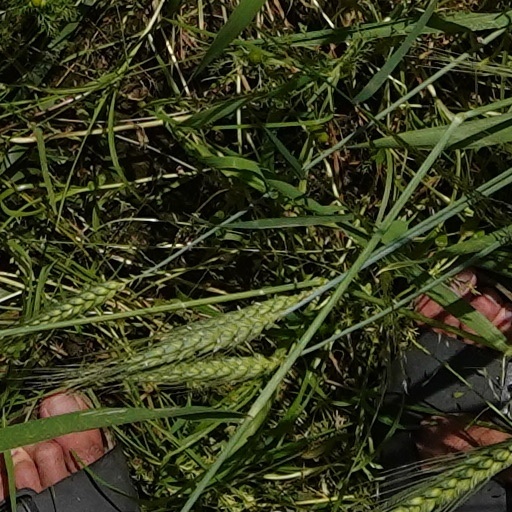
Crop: wheat